Succulent plant

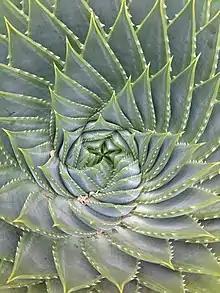
The center rosette of "Aloe polyphylla"

Some who grow succulents as a hobby may use the term in a different way from botanists. In horticultural use, the term "succulent" regularly excludes cacti. For example, Jacobsen's three volume "Handbook of Succulent Plants" does not include cacti. Many books covering the cultivation of these plants include "cacti (cactus) and succulents" as the title or part of the title. In botanical terminology, cacti are succulents, but not the reverse, as many succulent plants are not cacti. Cacti form a monophyletic group and apart from one species are native only to the New World, the Americas, but through parallel evolution similar looking plants in completely different families like the Apocynaceae evolved in the Old World.